Brabant Revolution

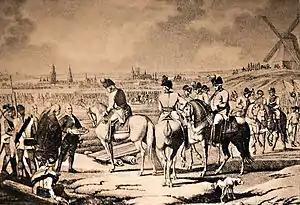
The magistrates of Brussels offer the city's surrender to the Austrian army of Blasius Columban, Baron von Bender on 2 December 1790

The two factions soon clashed over the composition of the provincial assemblies which was "a conflict of which no peaceful solution existed" in the constitution. The Statists accused the Vonckists of sharing the same views as the radicals of the French Revolution. The Statists succeeded in gaining support in a number of Patriotic Associations ("Patriottische Maatschappij"), similar to the "clubs" of Revolutionary France, which were composed of members of the wealthy classes. By March 1790, the Vonckists had been forced out of Brussels by a mob. An armed "crusade" of peasants, carrying crucifixes and led by priests, marched on Brussels in June to confirm their support of the Statists and to display rejection of the Enlightenment. Influenced by the growing power of the radicals in France, the mob believed that the Vonckists were anti-clerical although this was probably untrue.